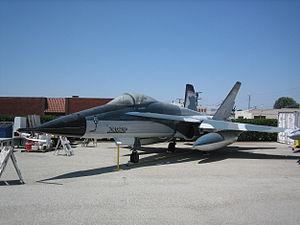
Photo du prototype N°1 du Northrop YF-17 Cobra prise au Western Museum of Flight de Torrance, Californie
Le Northrop YF-17 est un prototype d'avion de chasse construit à deux exemplaires dans le cadre du programme américain Light Weight Fighter. Candidat malheureux à cette compétition, il a malgré tout été retenu par l'US Navy et a donné naissance au F-18 Hornet.